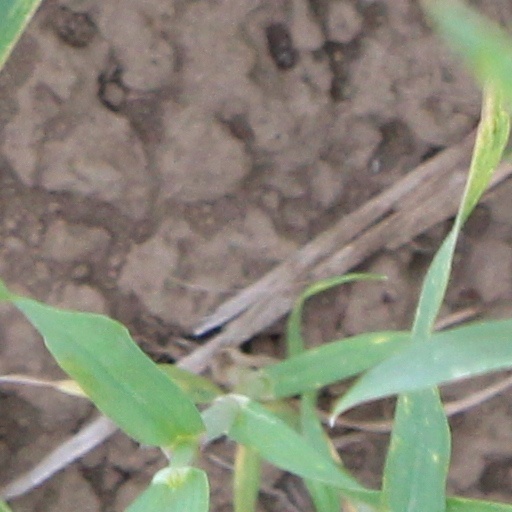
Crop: wheat